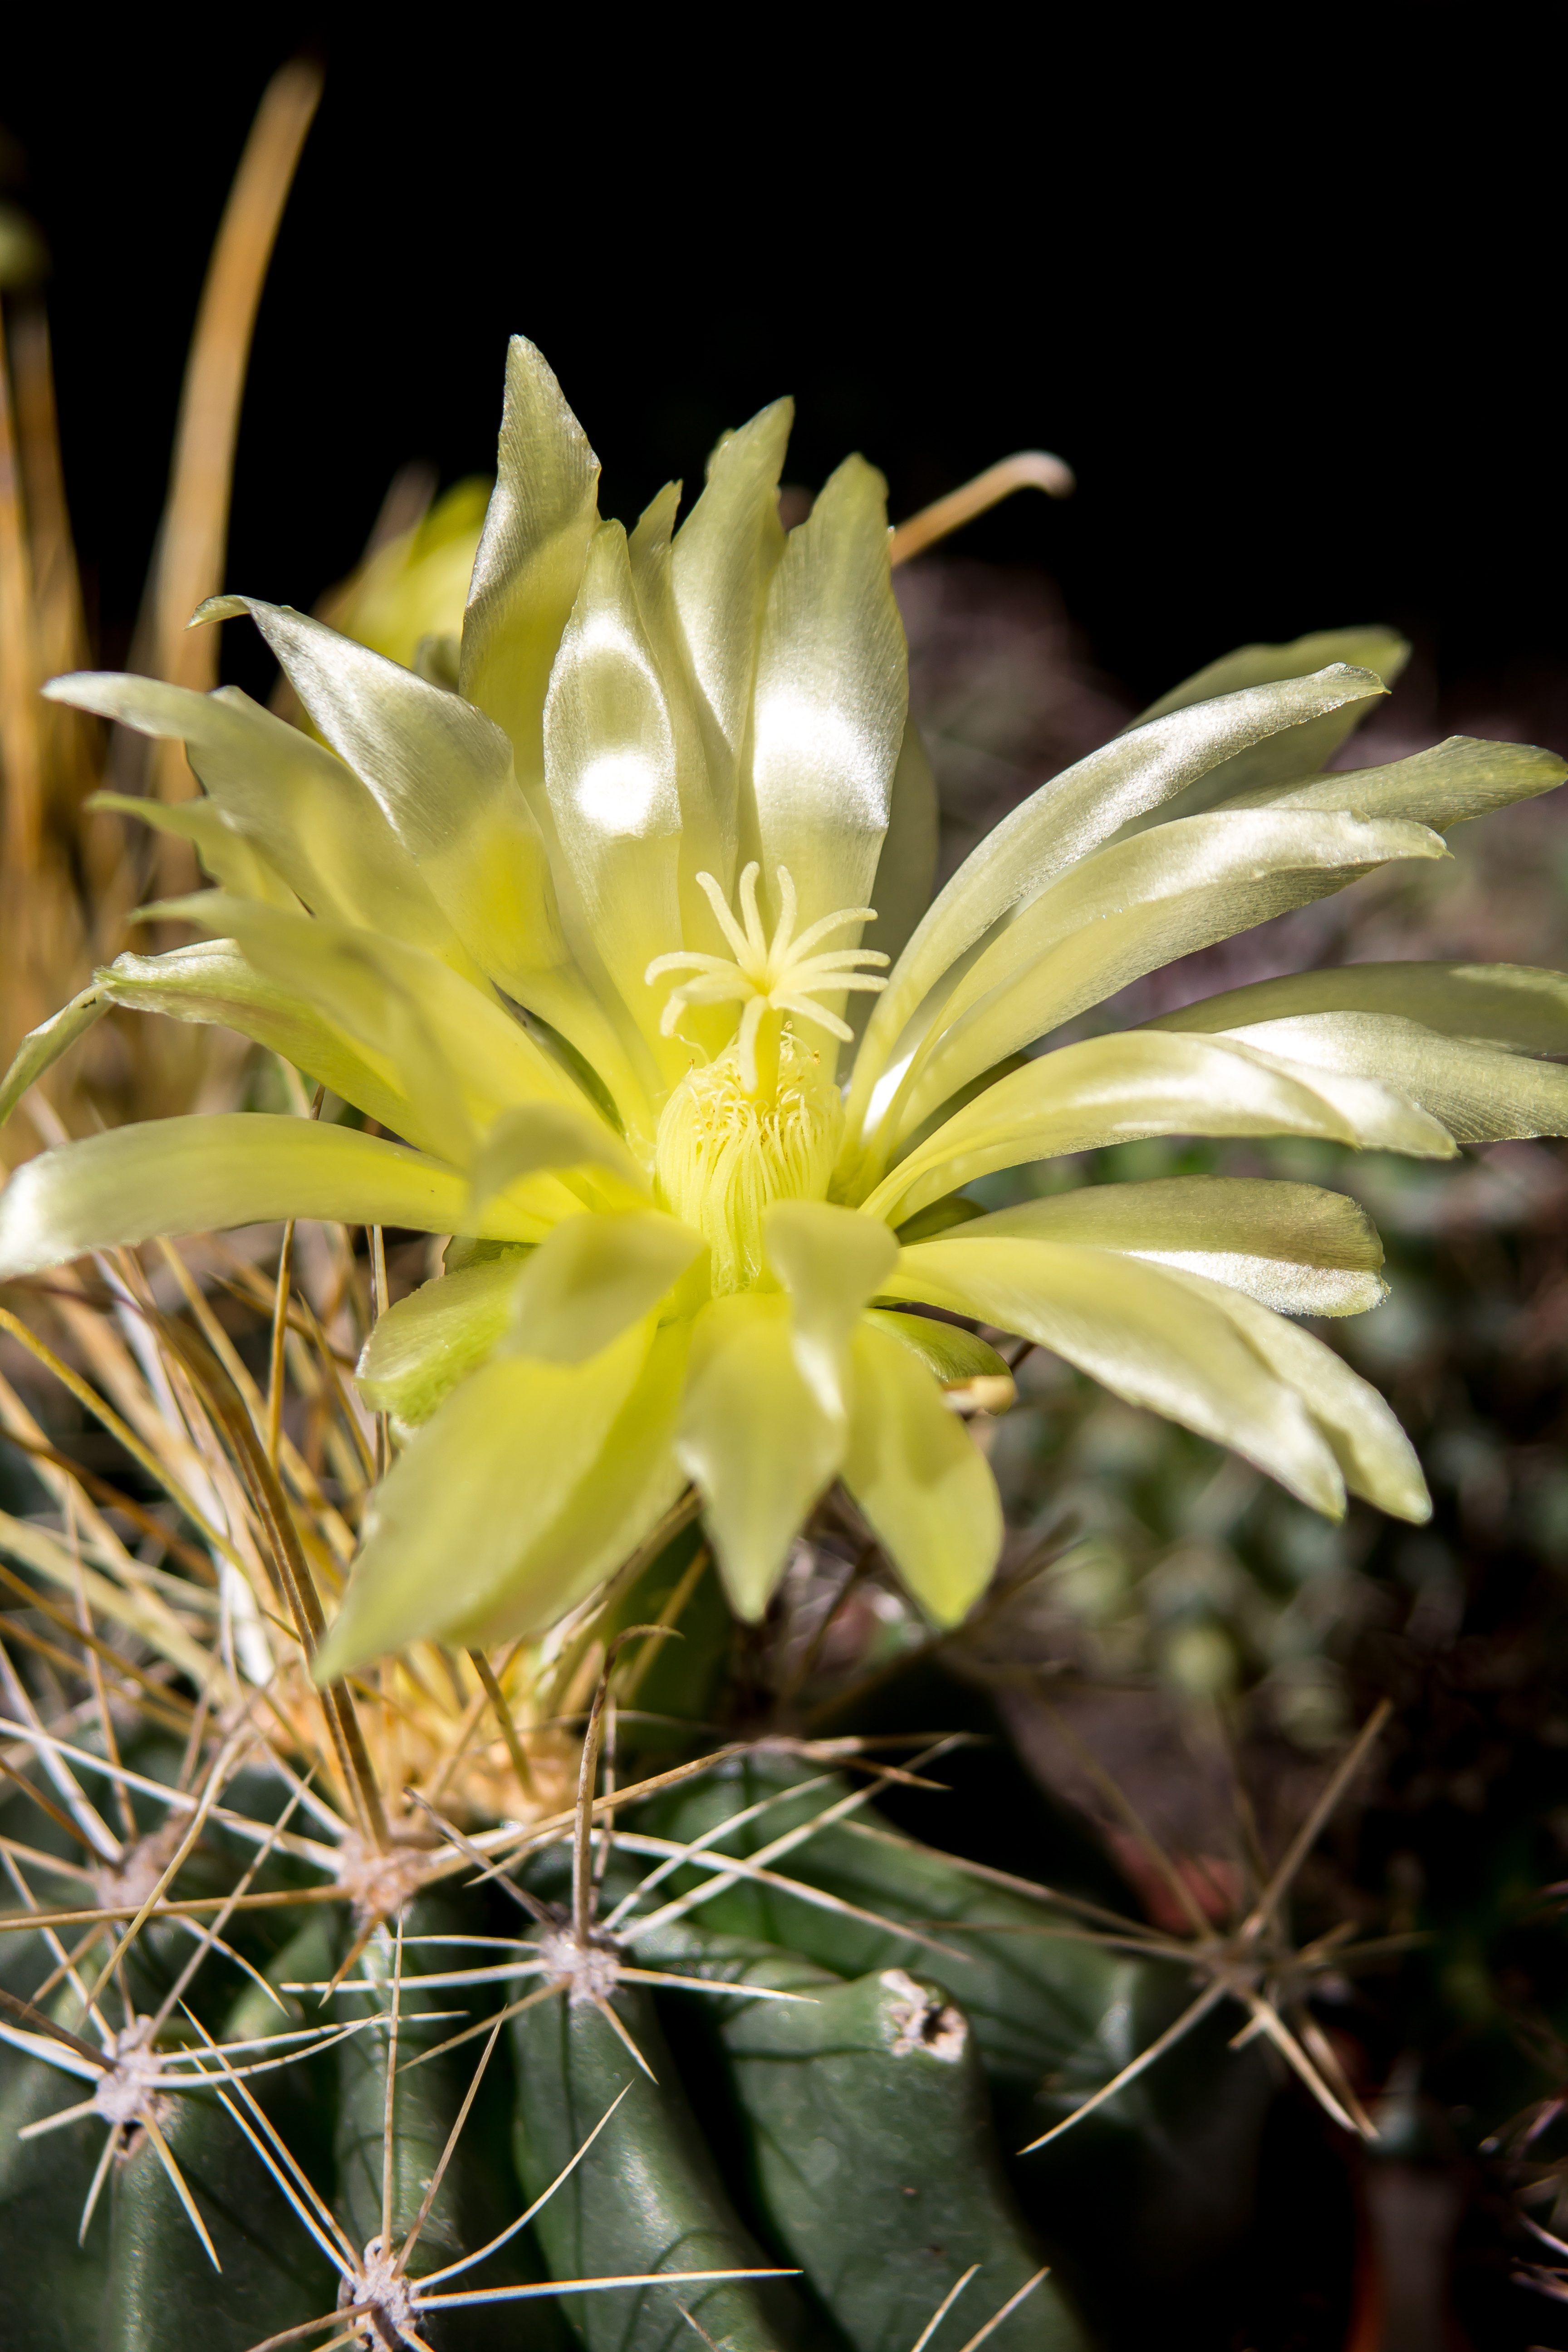
nature, prickly, cactus, plant, white, desert, flower, bloom, botany, close, flora, flowers, close up, beautiful, caryophyllales, sting, spur, macro photography, flowering plant, cactus greenhouse, cactus flower, cactus flowers, cactus blossom, epiphyllum, plant stem, land plant, thorns spines and prickles, hedgehog cactus, moonlight cactus, fishbone cactus, large flowered cactus, crenate orchid cactus